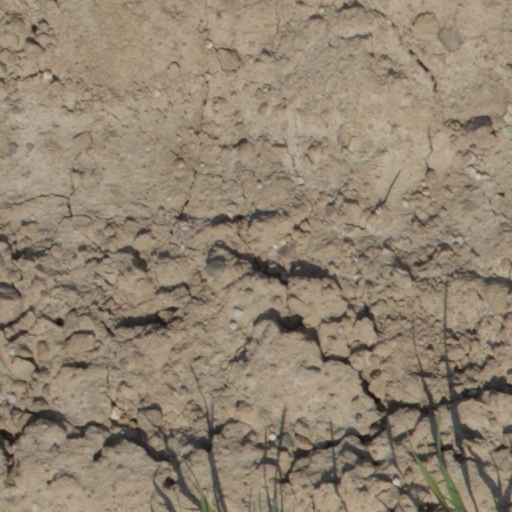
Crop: wheat